North Group

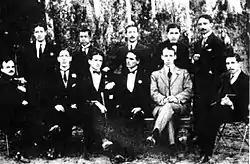
The "bohemia trujillana" or "North Group" in 1916. From left to right, sitting: José Eulogio Garrido, Juvenal Chávarry, Domingo Parra del Riego, César Vallejo, Santiago Martín Lynch, Óscar Imaña. Standing: Luis Sánchez Ferrer, Federico Esquerre, Antenor Orrego, Alcides Spelucín, Gonzalo Sumarán.

The North Group was an intellectual community comprising various writers, artists, philosophers, politicians, and intellectuals from Northern Peru, especially from the La Libertad Region. It was founded in 1915 in the city of Trujillo. At first known as the "Bohemians of Trujillo," the community adopted the name "the North Group" in 1923. Early leaders included journalist Antenor Orrego and poet José Eulogio Garrido. Its most prominent members included poet Cesar Vallejo, politician Victor Raul Haya de la Torre, Alcides Spelucín, Macedonio de la Torre, Juan Espejo Asturrizaga, Francisco Xandóval, and Ciro Alegría. This group inspired the work of Eduardo González Viaña, one of its modern successors.